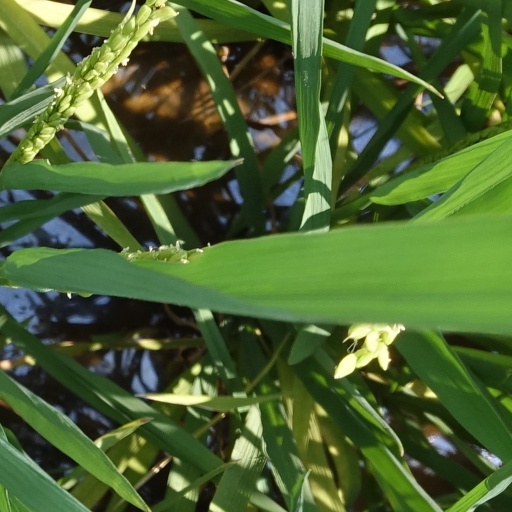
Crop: rice